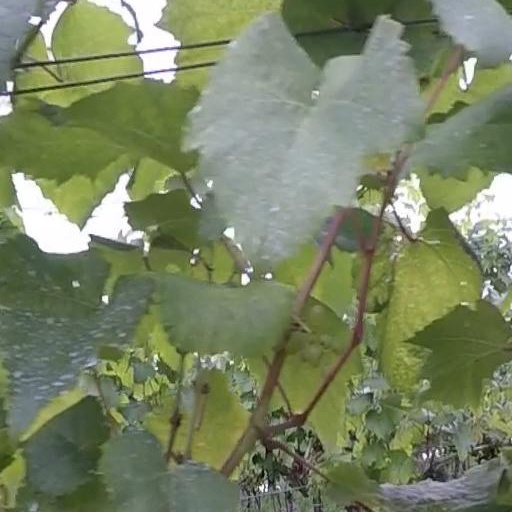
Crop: grape